Bye Bye Africa

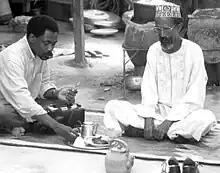
Screenshot

Bye Bye Africa is a 1999 award-winning Chadian film. It was the first by Chadian director Mahamat Saleh Haroun, who also starred. The docu-drama centers on a fictionalized version of Haroun.